Flight engineer

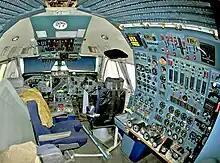
The cockpit of a non-operational four-engine Ilyushin Il-86, with its flight engineer's station at right

A flight engineer (FE), also sometimes called an air engineer, is a member of an aircraft's flight crew who is responsible for monitoring and operating its complex aircraft systems. In the early era of aviation, the position was sometimes referred to as the "air mechanic". Flight engineers can still be found on some larger fixed-wing airplanes and helicopters. A similar crew position exists on some spacecraft. In most modern aircraft, their complex systems are both monitored and adjusted by electronic microprocessors and computers, resulting in the elimination of the flight engineer's position.